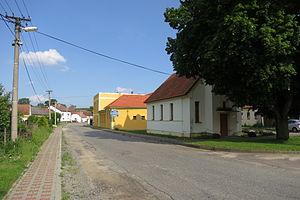
Chotěbudice est une commune du district de Třebíč, dans la région de Vysočina, en République tchèque. Sa population s'élevait à 95 habitants en 2019.